V-2 rocket

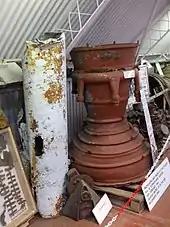

Only 68 percent of the V-2 trials were considered successful. On 29 May 1947, a Modified V-2 had an error in its guidance, and landed near Juarez, Mexico, causing an international incident.